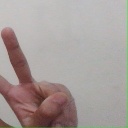
अक्षर: ऐ